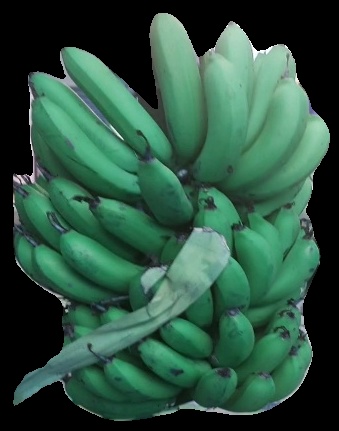
Variety: pachbale
Grade: grade2